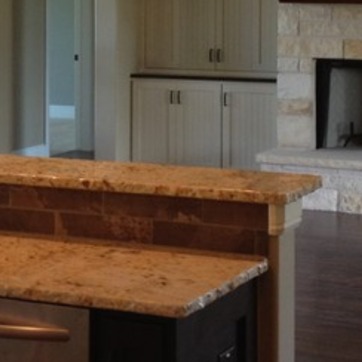
Material: polishedstone